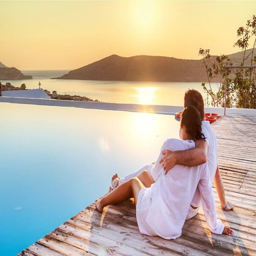
last summer weekends at the luxury hotels